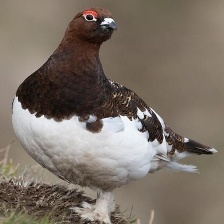
Species: WILLOW PTARMIGAN
Scientific name: LAGOPUS LAGOPUS